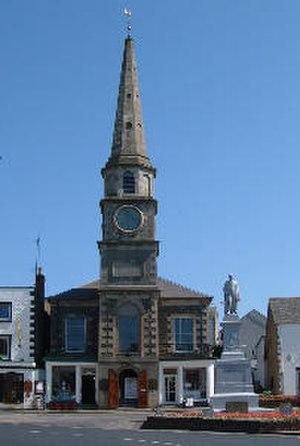
Selkirk, en gaélique écossais Salcraig, est une ville d'Écosse, dans les Scottish Borders. Située sur l'Ettrick, un affluent de la Tweed, elle comptait 5 784 habitants au recensement de 2011.